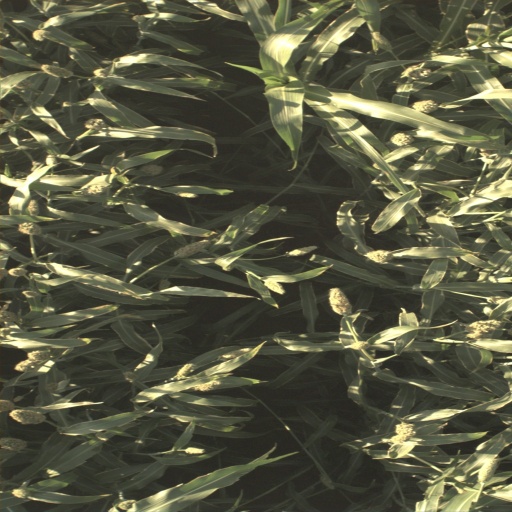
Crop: sorghum